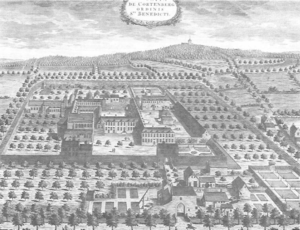
L'abbaye de Cortenbergh, parfois appelée abbaye de Cortemberg ou abbaye de Kortenberg, fondée en 1095 et supprimée en 1798, était un monastère de religieuses bénédictines situé à Cortenbergh, dans le duché de Brabant.